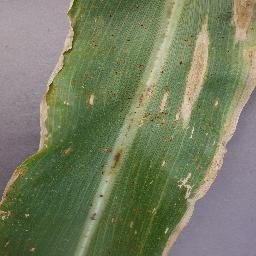
Label: Corn_(Maize)___Northern_Leaf_Blight